Josip Brekalo

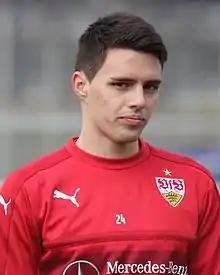
Brekalo training with VfB Stuttgart in 2017

Josip Brekalo (born 23 June 1998) is a Croatian professional footballer who plays as a left winger for club Fiorentina and the Croatia national team.